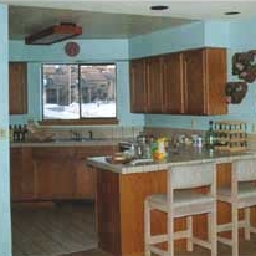
Room type: kitchen